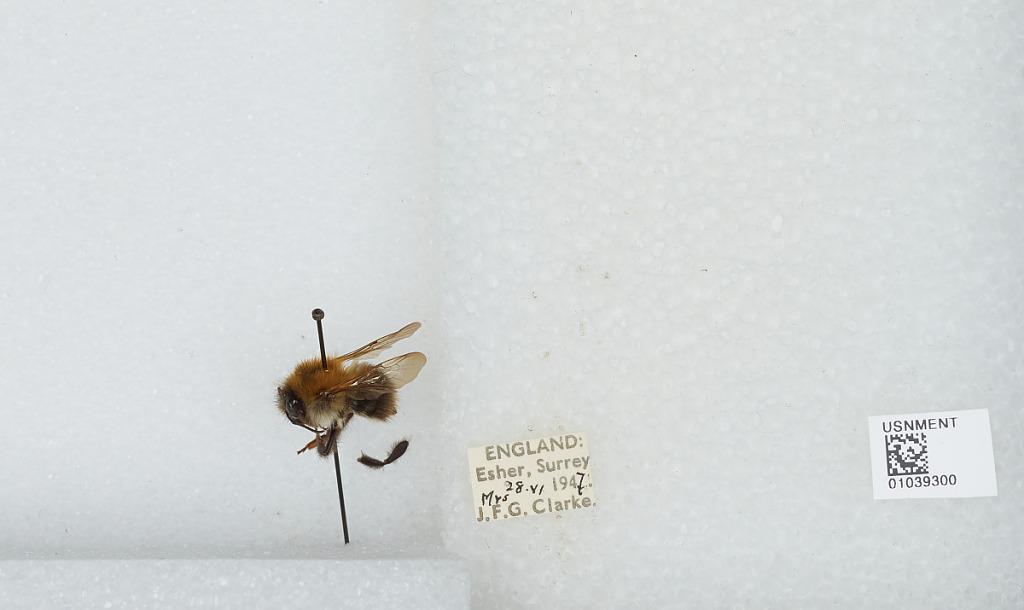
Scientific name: Bombus (Thoracobombus) pascuorum (Scopoli)
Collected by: J. Clarke
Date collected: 1947-6-28
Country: United Kingdom
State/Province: England
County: Surrey
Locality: Esher
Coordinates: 51.3691, -0.365